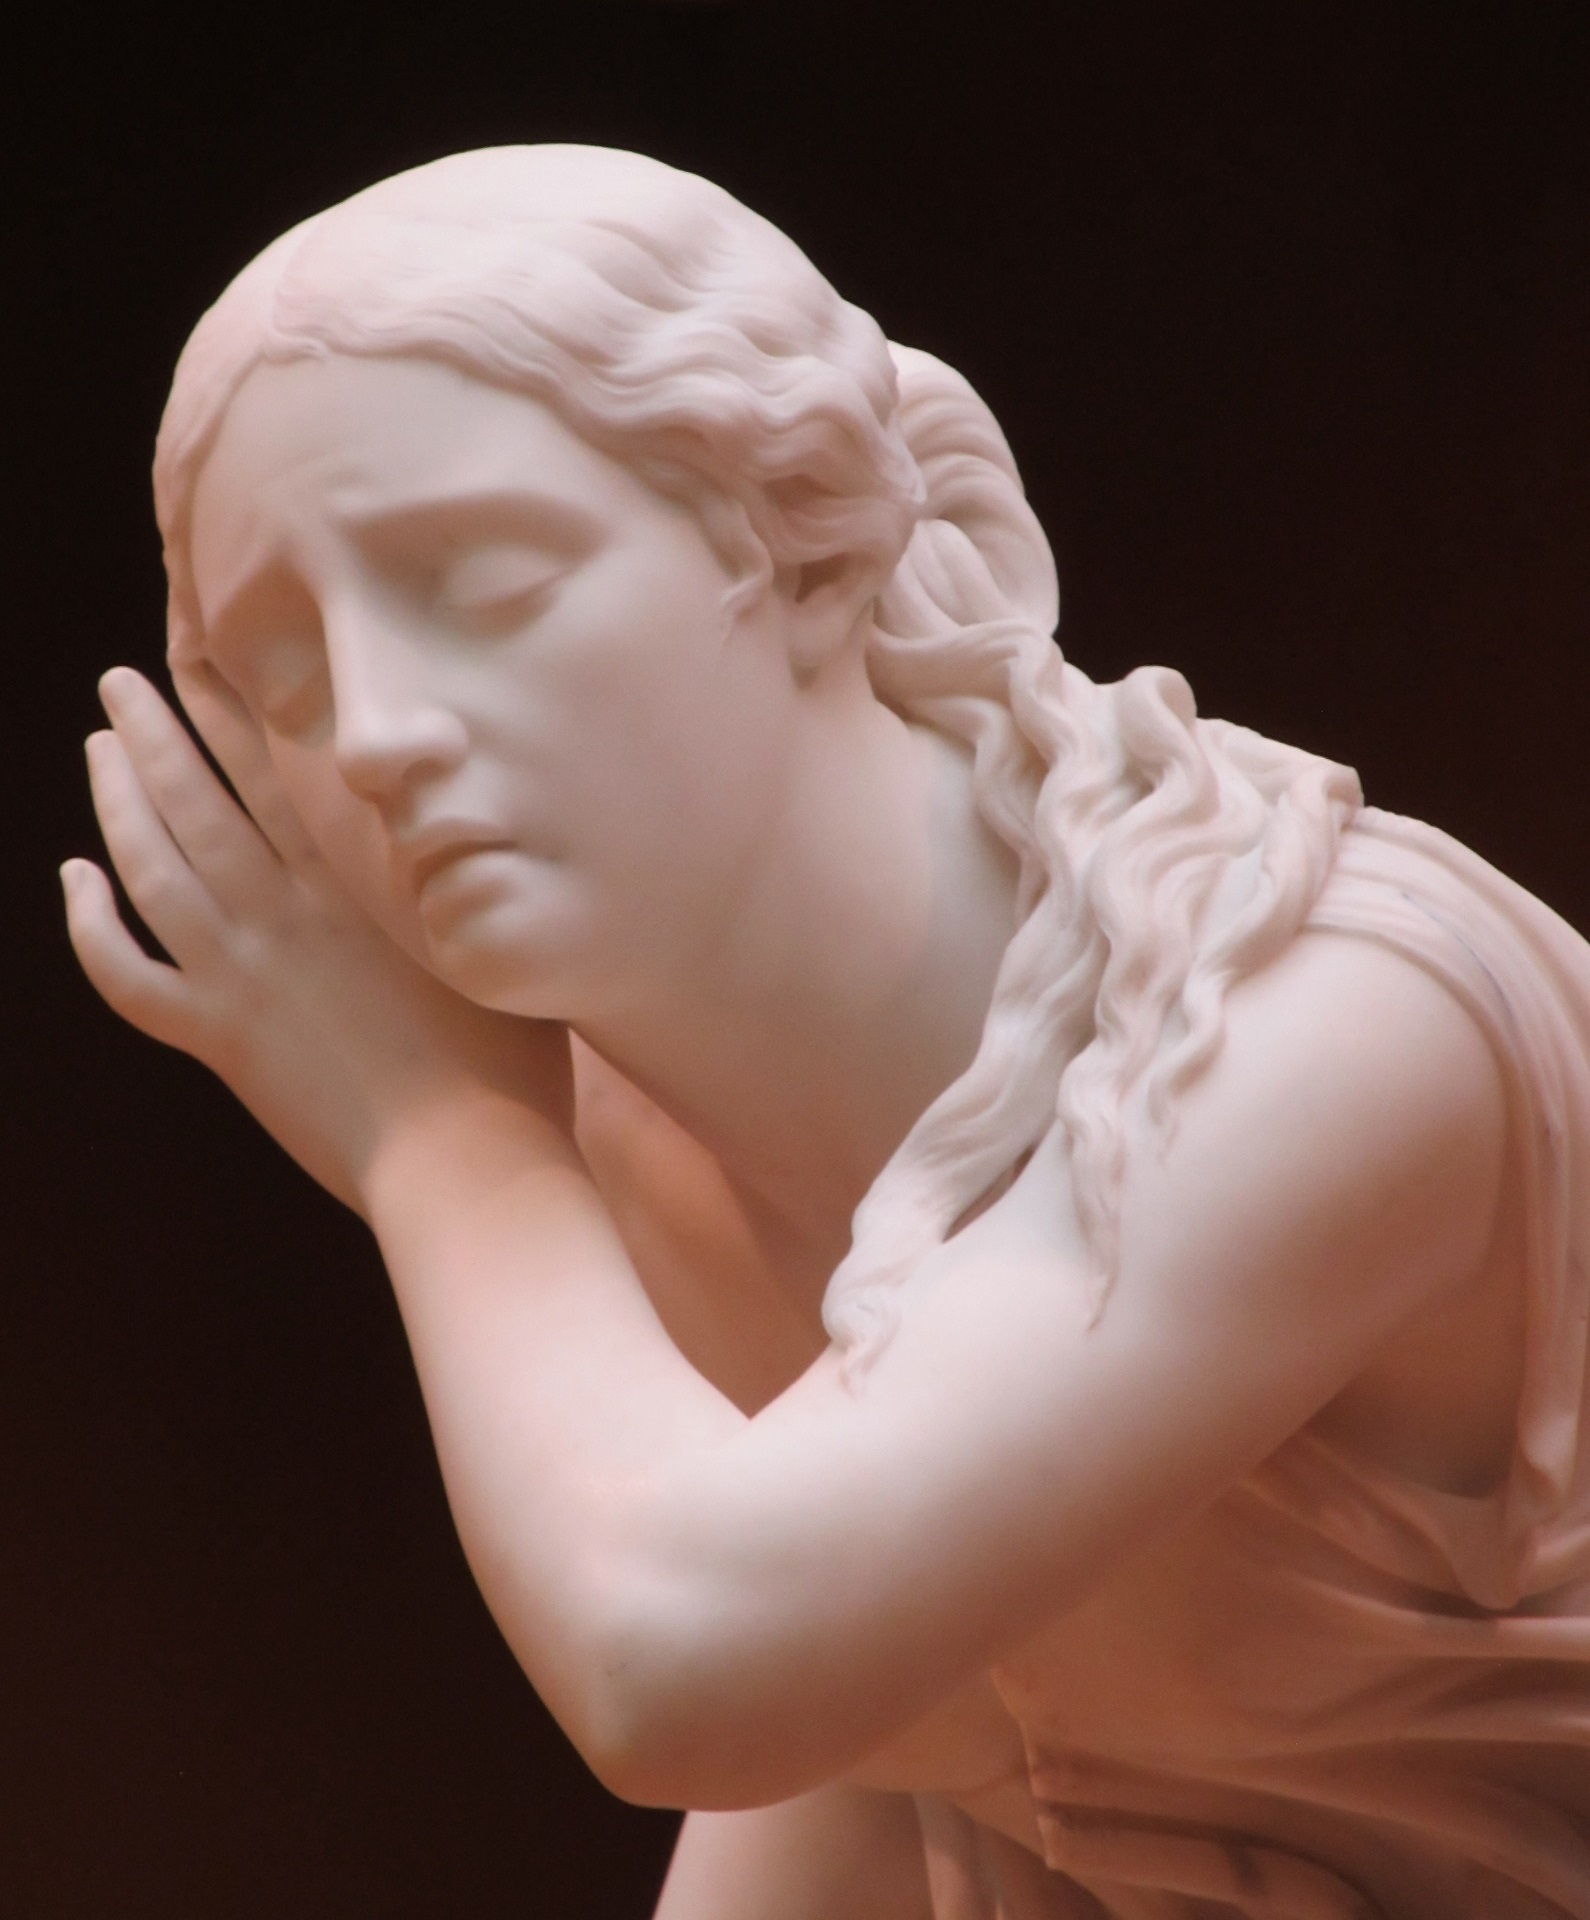
girl, woman, monument, female, statue, museum, artist, artwork, face, sculpture, art, american, head, figurine, marble, exhibit, historical, carving, character, nonbuilding structure, classical sculpture, nydia, the blind flower girl of pompeii, randolph rogers